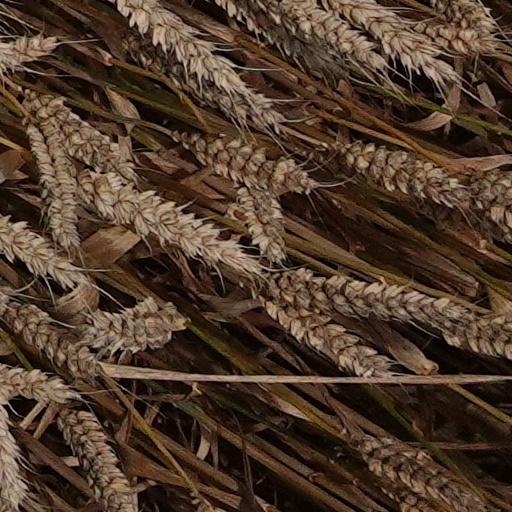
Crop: wheat